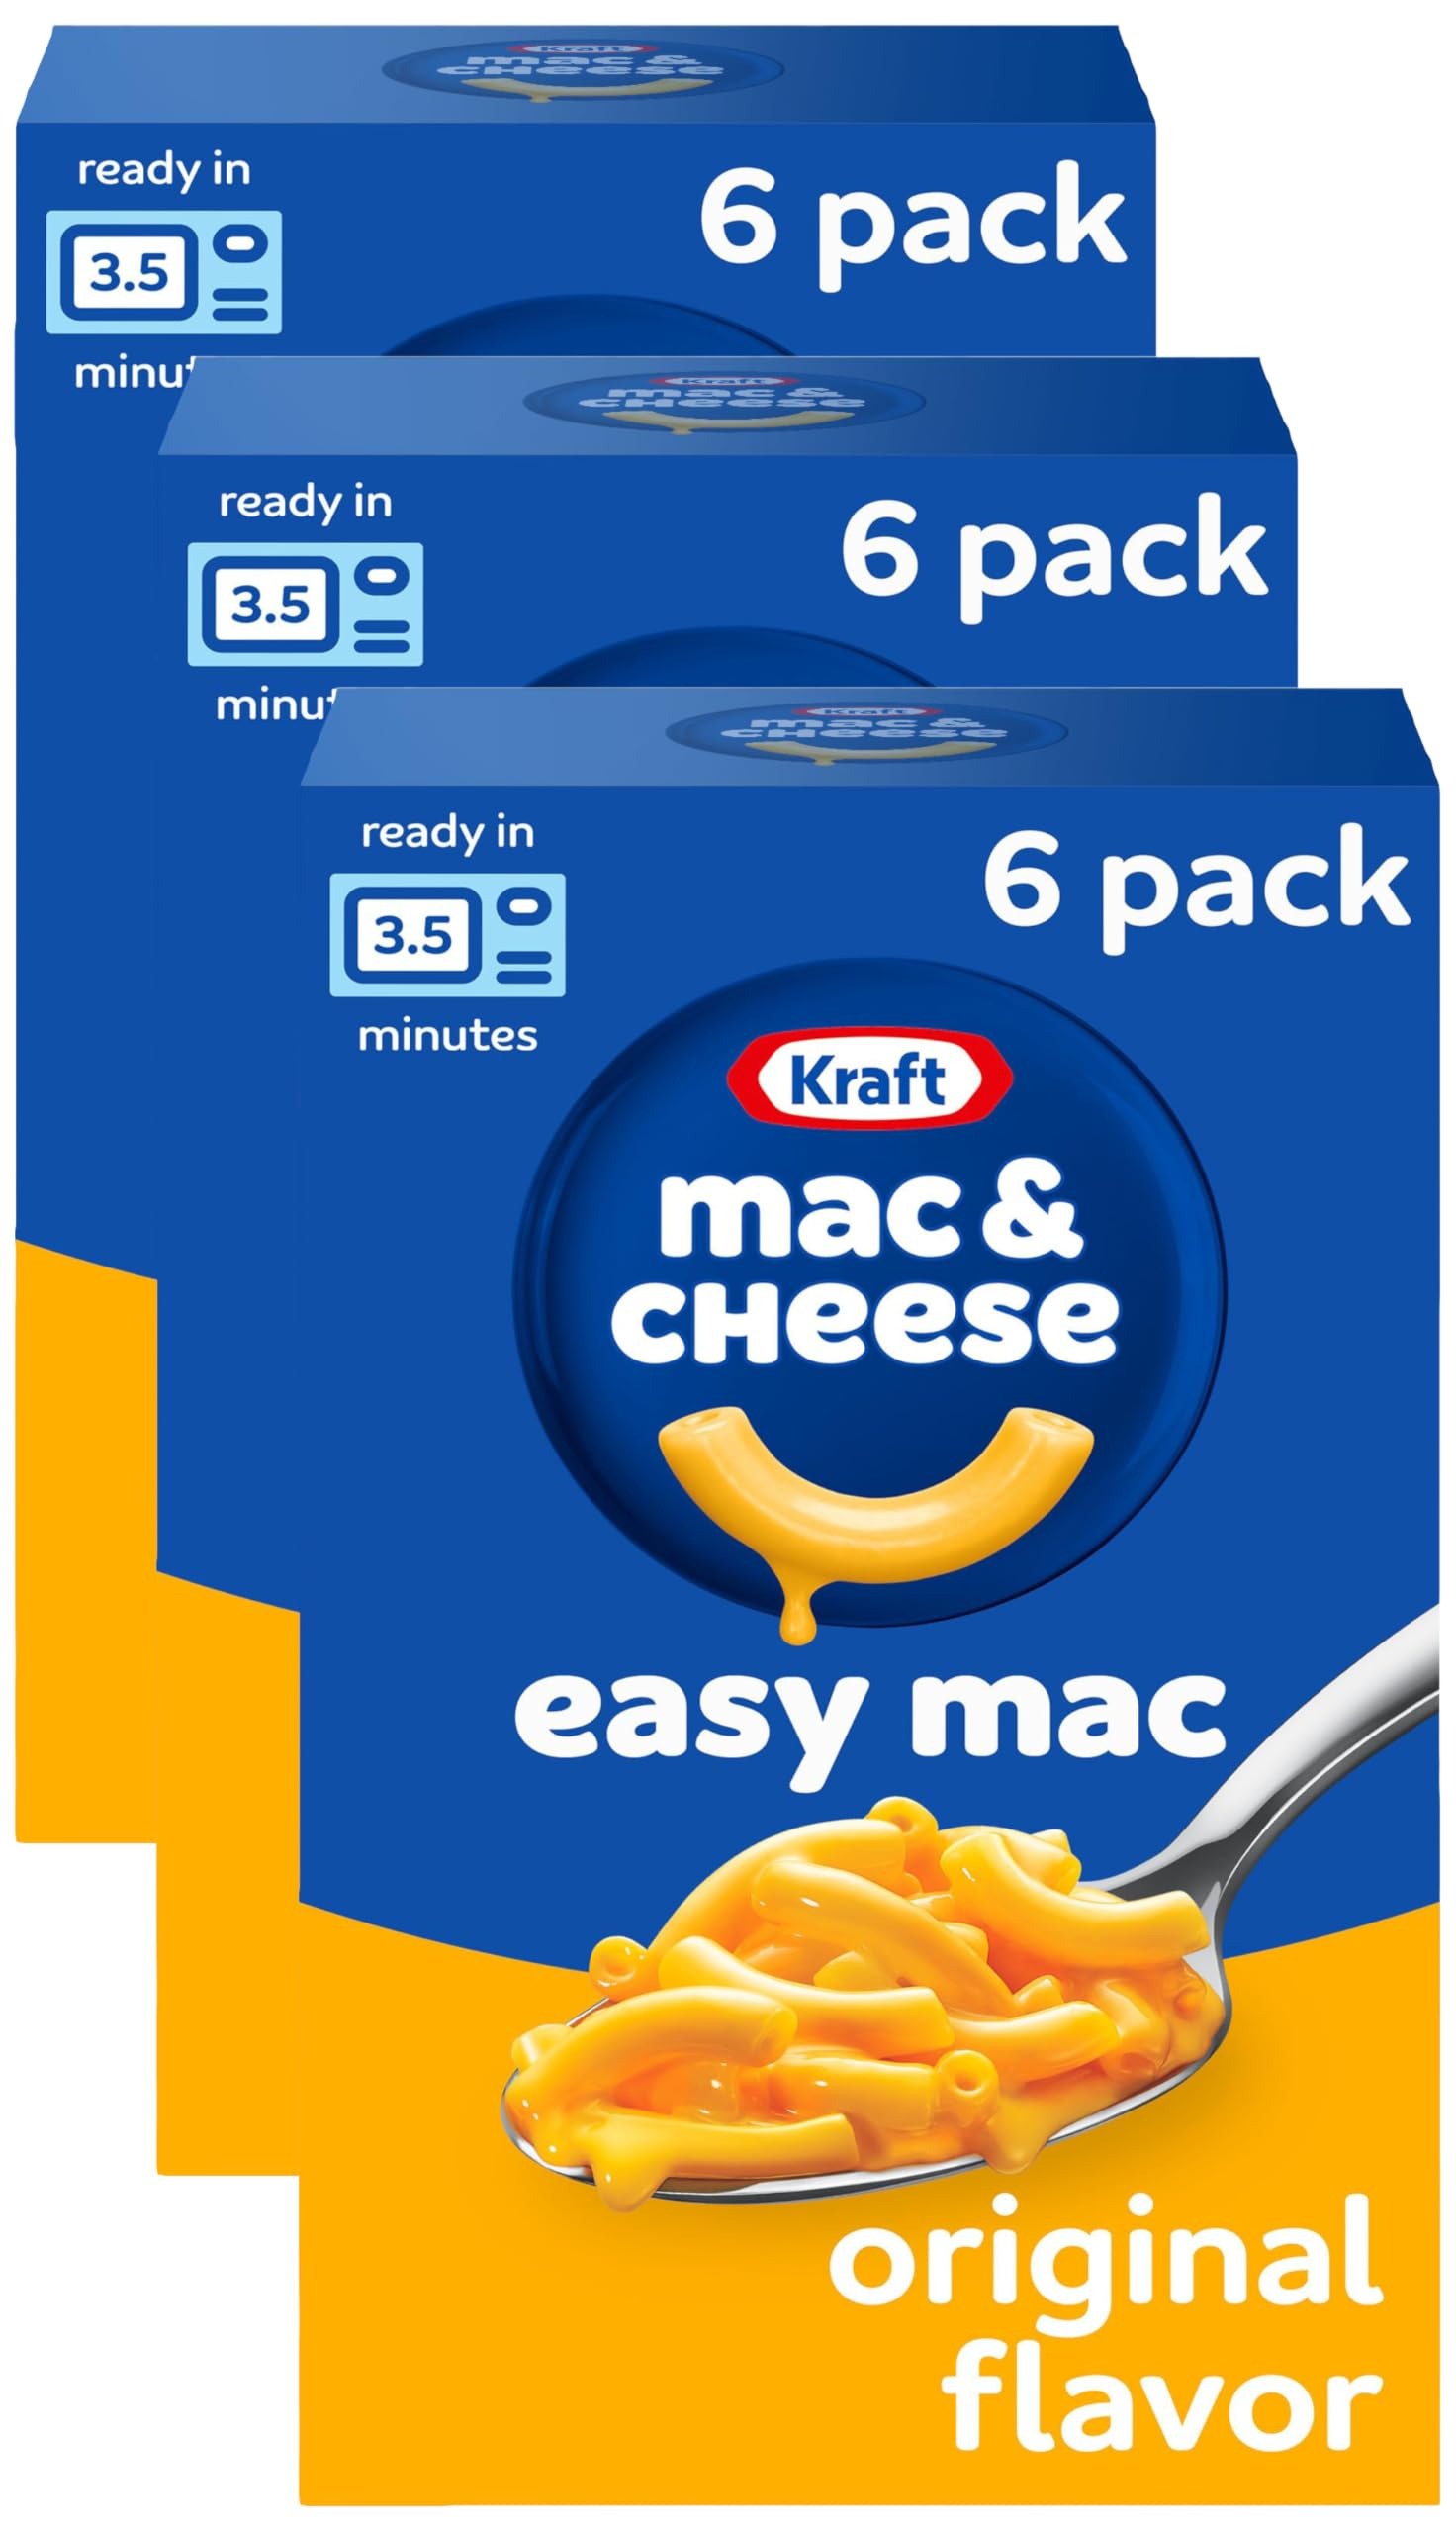
Item Name: Kraft Easy Mac Original Macaroni & Cheese Microwavable Dinner (6 ct Packets) (Pack of 3)
Bullet Point 1: The information below is per-pack only
Bullet Point 2: KRAFT MACARONI & CHEESE: One 6 ct box of Kraft Easy Mac Original Macaroni & Cheese Dinner Single Serve Packets
Bullet Point 3: QUICK & EASY: Simply empty one mac and cheese pouch into a cup or bowl, add water and microwave for 3.5 to 4 minutes
Bullet Point 4: ICONIC CHEESINESS: Each packet includes elbow macaroni noodles and original cheddar cheese sauce made with real cheese
Bullet Point 5: REAL FLAVOR: Kraft Easy Mac contains no artificial flavors, no artificial preservatives and no artificial dyes
Bullet Point 6: ALL SMILES: Our mac and cheese is a convenient meal for both kids and adults
Bullet Point 7: STOCK UP: Fill your pantry with a variety of convenient Kraft Mac & Cheese microwavable bowls, cups and packets
Bullet Point 8: SUBSCRIBE & SAVE: Save up to 15% with automatic deliveries of your favorite mac n cheese
Value: 18.0
Unit: Count

Price: 3.18